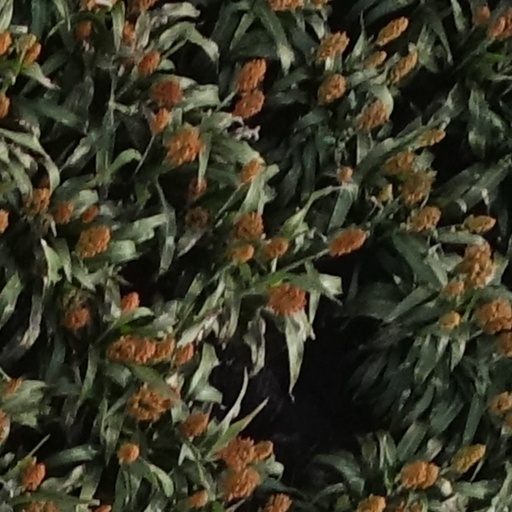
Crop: sorghum